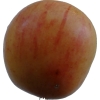
Label: Apple 14